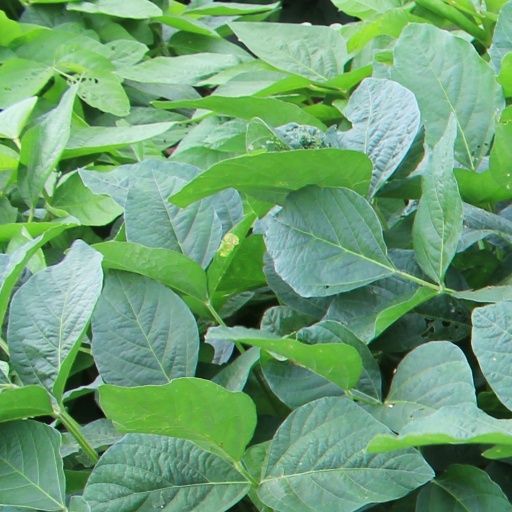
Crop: soybean